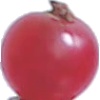
Label: Redcurrant 1